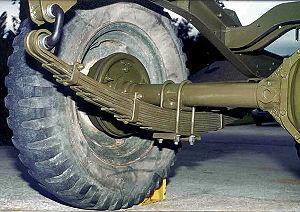
Un ressort à lames est un type de ressort où l'on utilise la flexibilité d'une ou plusieurs lames métalliques superposées et leur propriétés élastiques pour absorber l'énergie mécanique, produire un mouvement, exercer un effort ou un couple sur système. On compte deux configurations d'usage: une extrémité des lames est fixe et l'autre subit la force à restituer ou les deux extrémités sont fixes et la force à restituer s'exerce au centre des lames.
Les suspensions d'un véhicule sont les éléments permettant de relier les masses non suspendues aux masses suspendues.